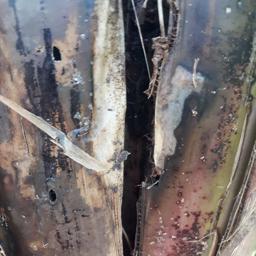
Label: PSEUDOSTEM WEEVIL